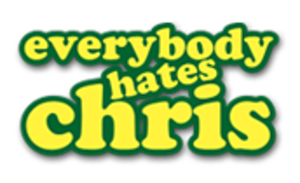
Tyler James Williams ou Tyler Williams est un acteur américain, né le 9 octobre 1992 dans le Comté de Westchester, dans l'état de New York.
Tout le monde déteste Chris est une série télévisée américaine en 88 épisodes de 22 minutes créée par Ali LeRoi et Chris Rock, diffusée entre le 22 septembre 2005 et le 11 mai 2006 sur le réseau UPN puis entre le 1ᵉʳ octobre 2006 et le 8 mai 2009 sur le réseau The CW, et en simultané sur Citytv au Canada.